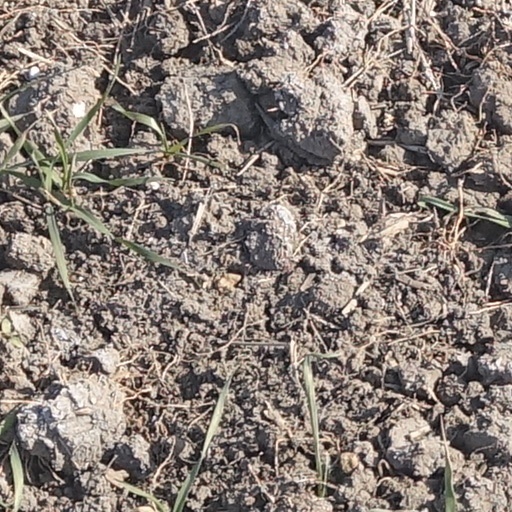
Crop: wheat